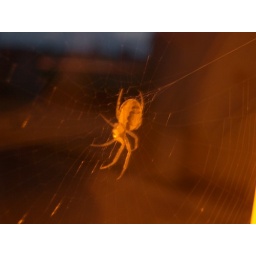
My neighbour. Illuminated by a sodium lamp just next to it, hence yellow cast.